Tullie McAdoo

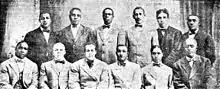
1910 Salt Lake Occidentals

McAdoo worked first base for the Salt Lake City Occidental Club in 1910. The team finished second that year in the Utah state league. He moved back east to join the French Lick Plutos for the 1911 season, but came back to the Occidentals in May 1911. At some point in 1911, McAdoo moved East again to join the St. Louis Giants.